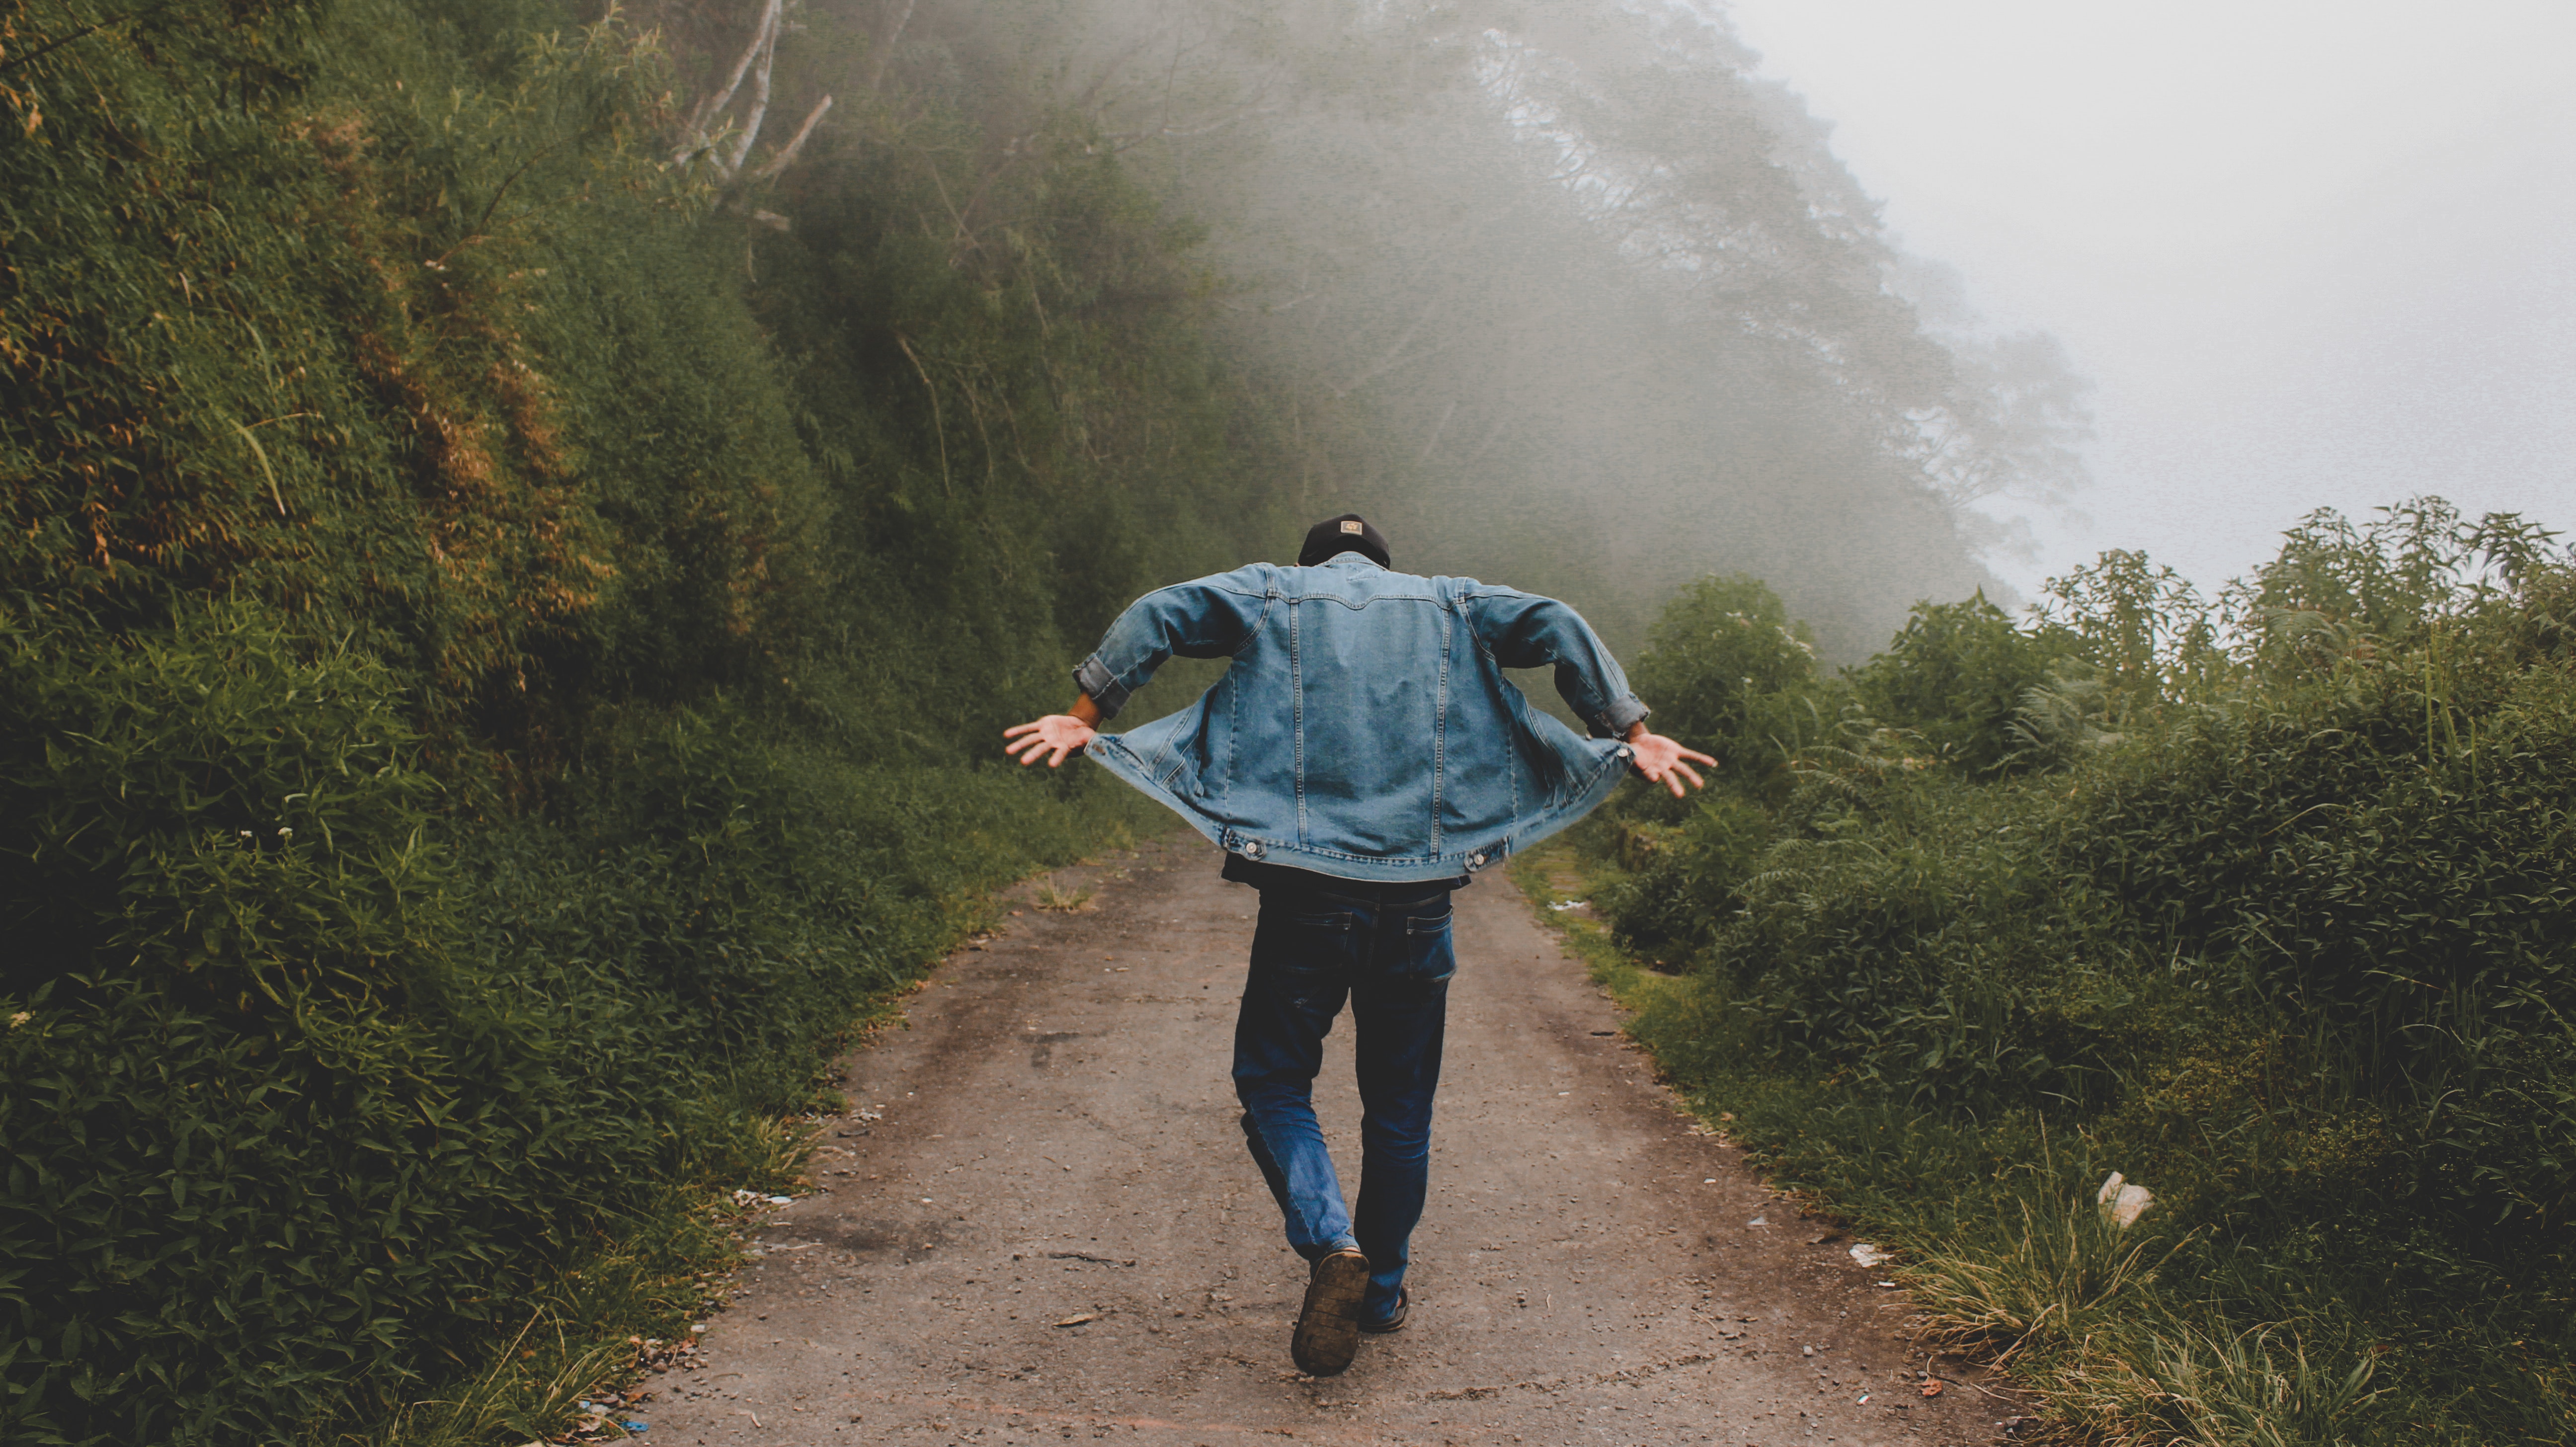
atmospheric phenomenon, natural landscape, mist, fog, wilderness, walking, trail, mountain, tree, adventure, road, outerwear, recreation, hill, forest, jeans, hill station, landscape, leisure, denim, photography, cloud, plant, hiking, fell, trousers, running, drizzle, tourism